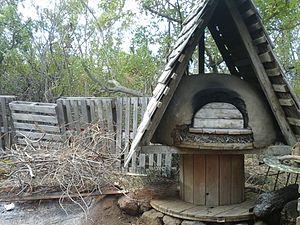
Four à pain traditionnel et une cuisine réalisés avec la Terre de Bois-Rouge - Saint Paul. Ile de La Réunion
Kazkabar Bwarouz est un lieu culturel de l’île de La Réunion.